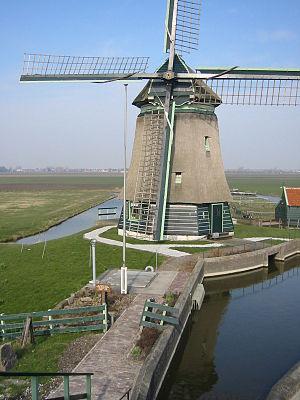
Un moulin de polder, également connu sous les termes de moulin de drainage, est un moulin à vent qui brasse de l'eau à partir d'une hauteur inférieure et avec un niveau plus élevé de résistance. Ce type de moulin est principalement présent dans les polders municipaux du centre et de l'ouest des Pays-Bas. Moins fréquemment, des moulins de polder ont été implantés sur quelques sites de Flandre, notamment à De Moeren, en Flandre-Occidentale.
Cet article recense les moulins à vent de la province de Hollande-Septentrionale, aux Pays-Bas.